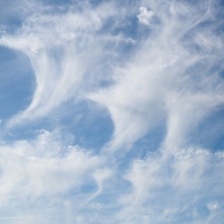
Cloud type: Cirrocumulus